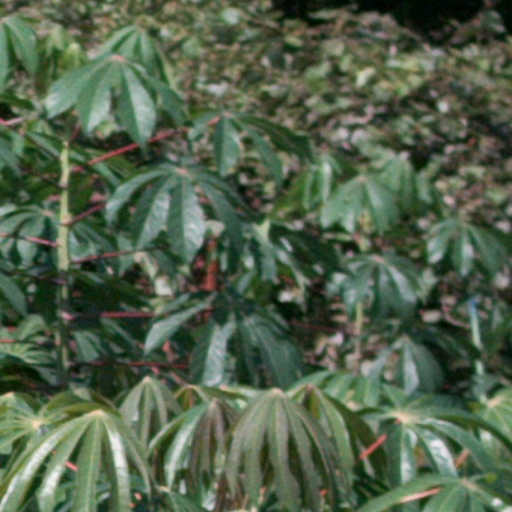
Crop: cassava